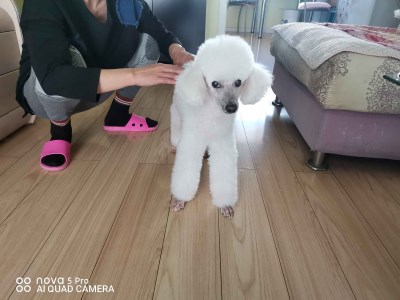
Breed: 2925-n000114-toy_poodle